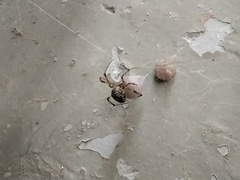
Species: Parasteatoda_tepidariorum